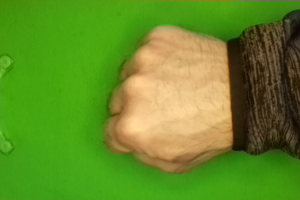
Label: rock